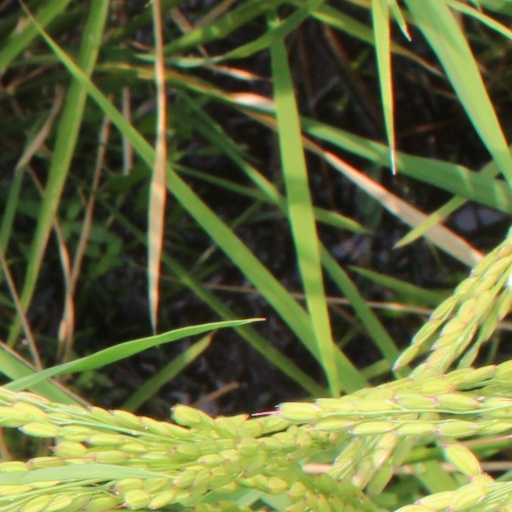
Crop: rice